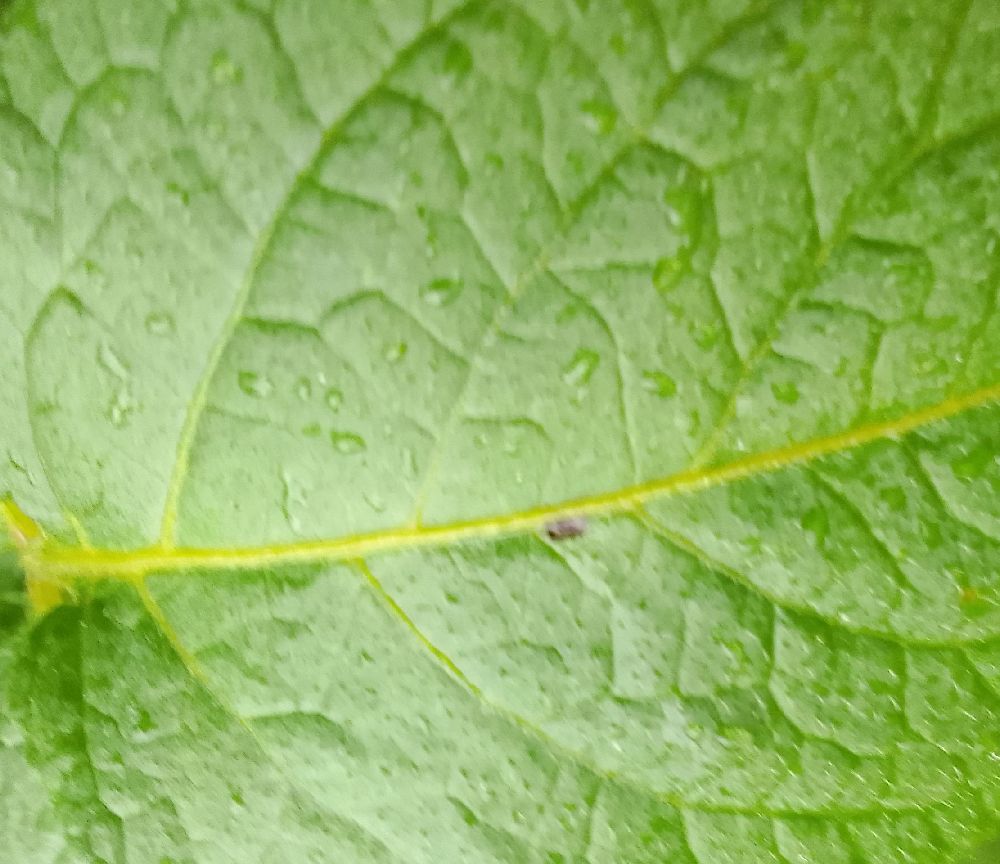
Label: Healthy